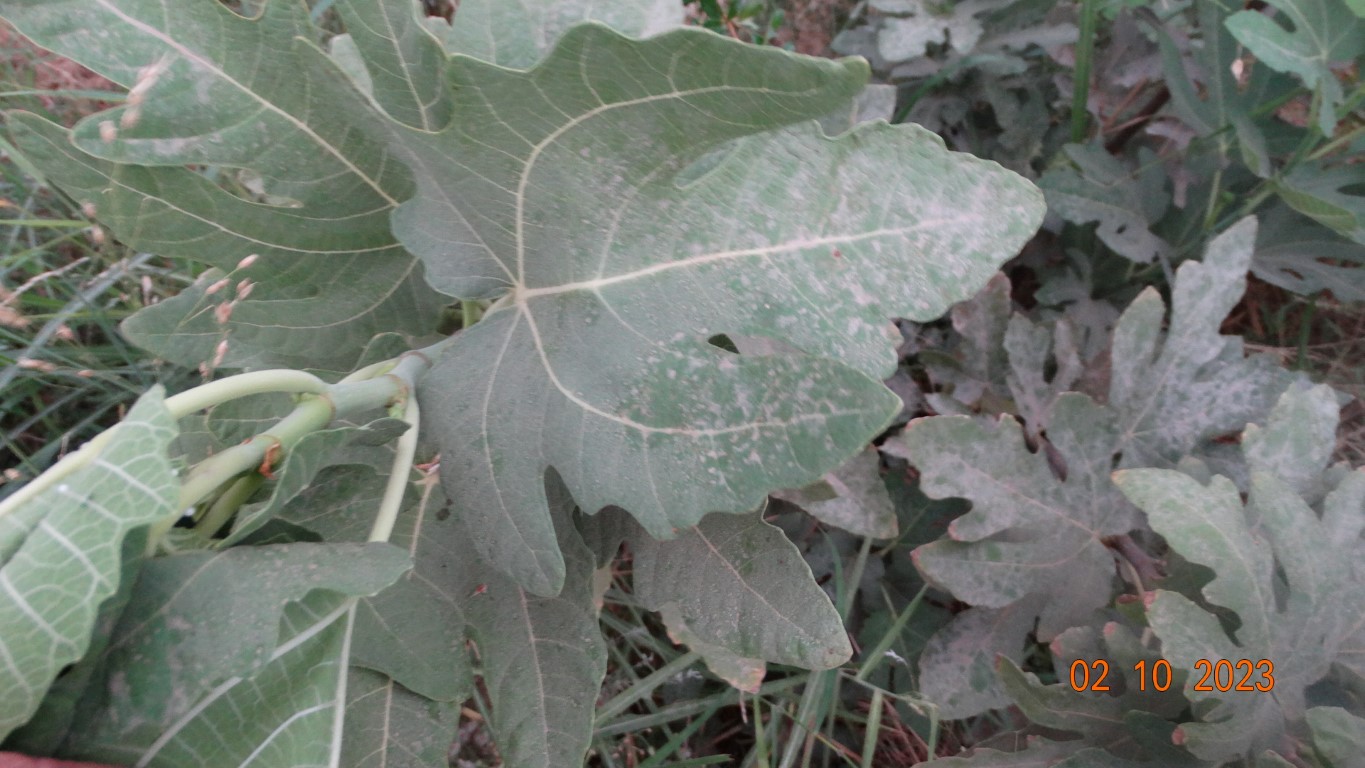
Label: healthy